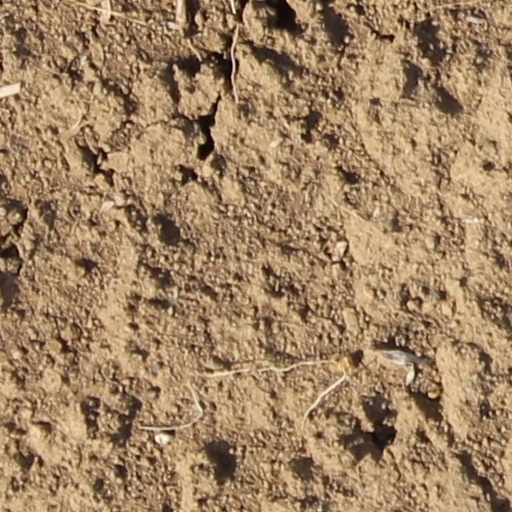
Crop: wheat